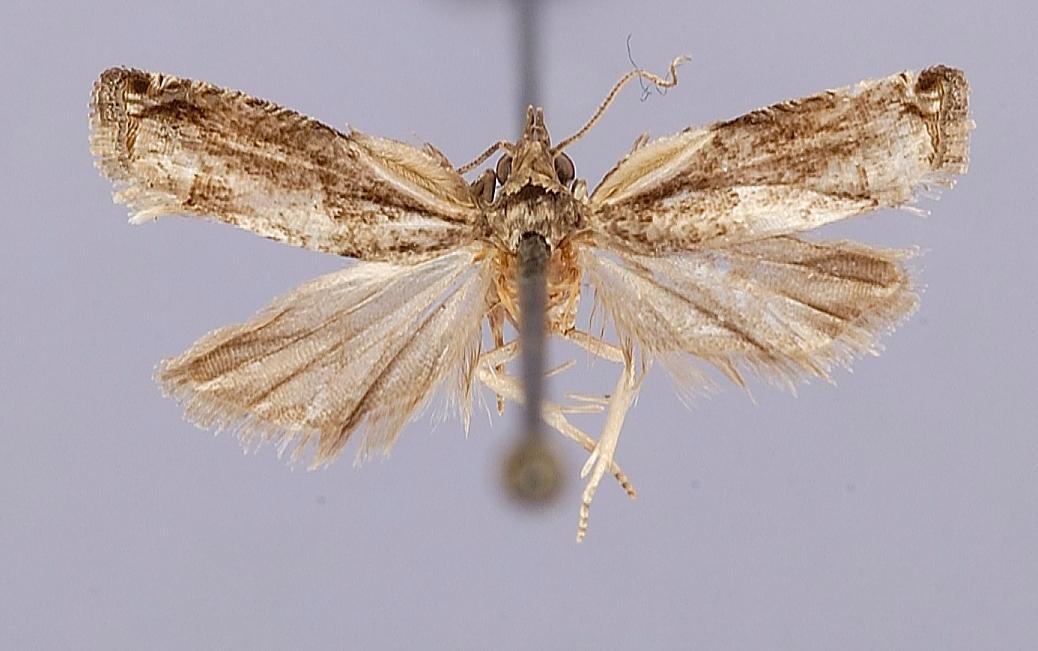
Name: Crocidosema lantana
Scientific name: Crocidosema lantana Busck, 1910
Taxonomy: Animalia, Arthropoda, Insecta, Lepidoptera, Tortricidae, Olethreutinae
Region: O. H. Swezey
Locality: Tantalus, Honolulu, Hawaii, United States
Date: [Not Stated]